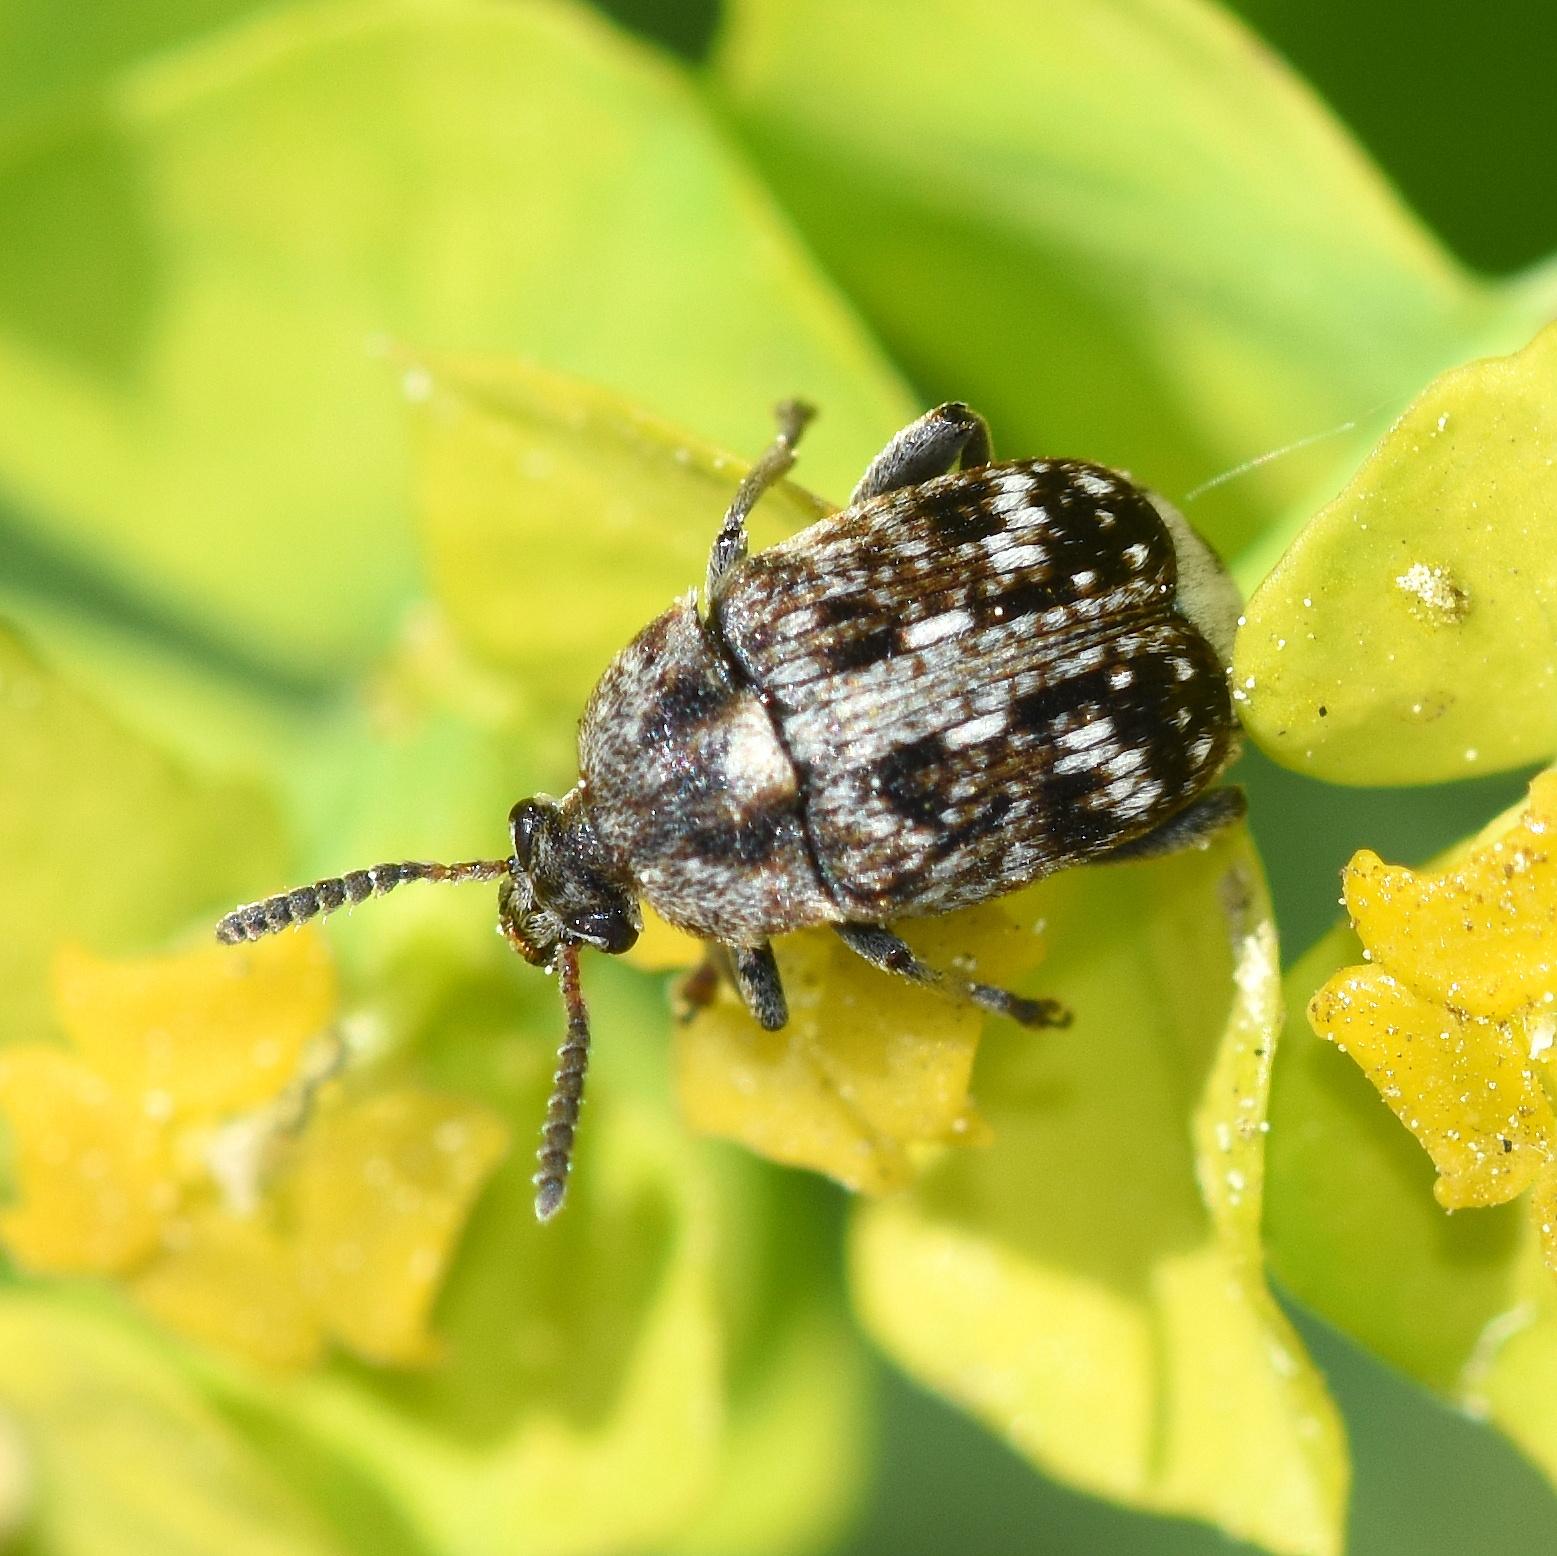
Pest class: pea_weevil